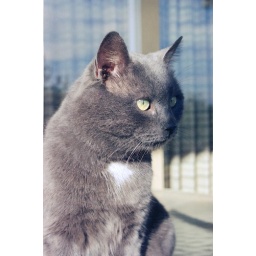
Short Wheelbase posing atop the glass table on the porch in La Habra, CA, January 1988.